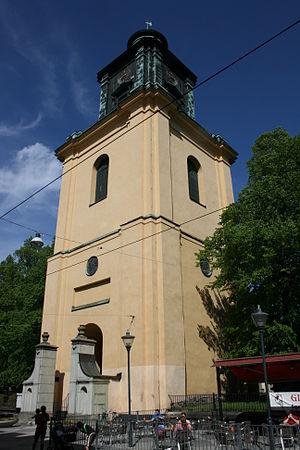
Norrköping est une ville du comté d'Östergötland, en Suède, et le chef-lieu de la commune de Norrköping. Elle est située sur une baie de la mer Baltique, à l'embouchure du fleuve Motala Ström. Sa population s'élevait à 87 247 habitants en 2010.